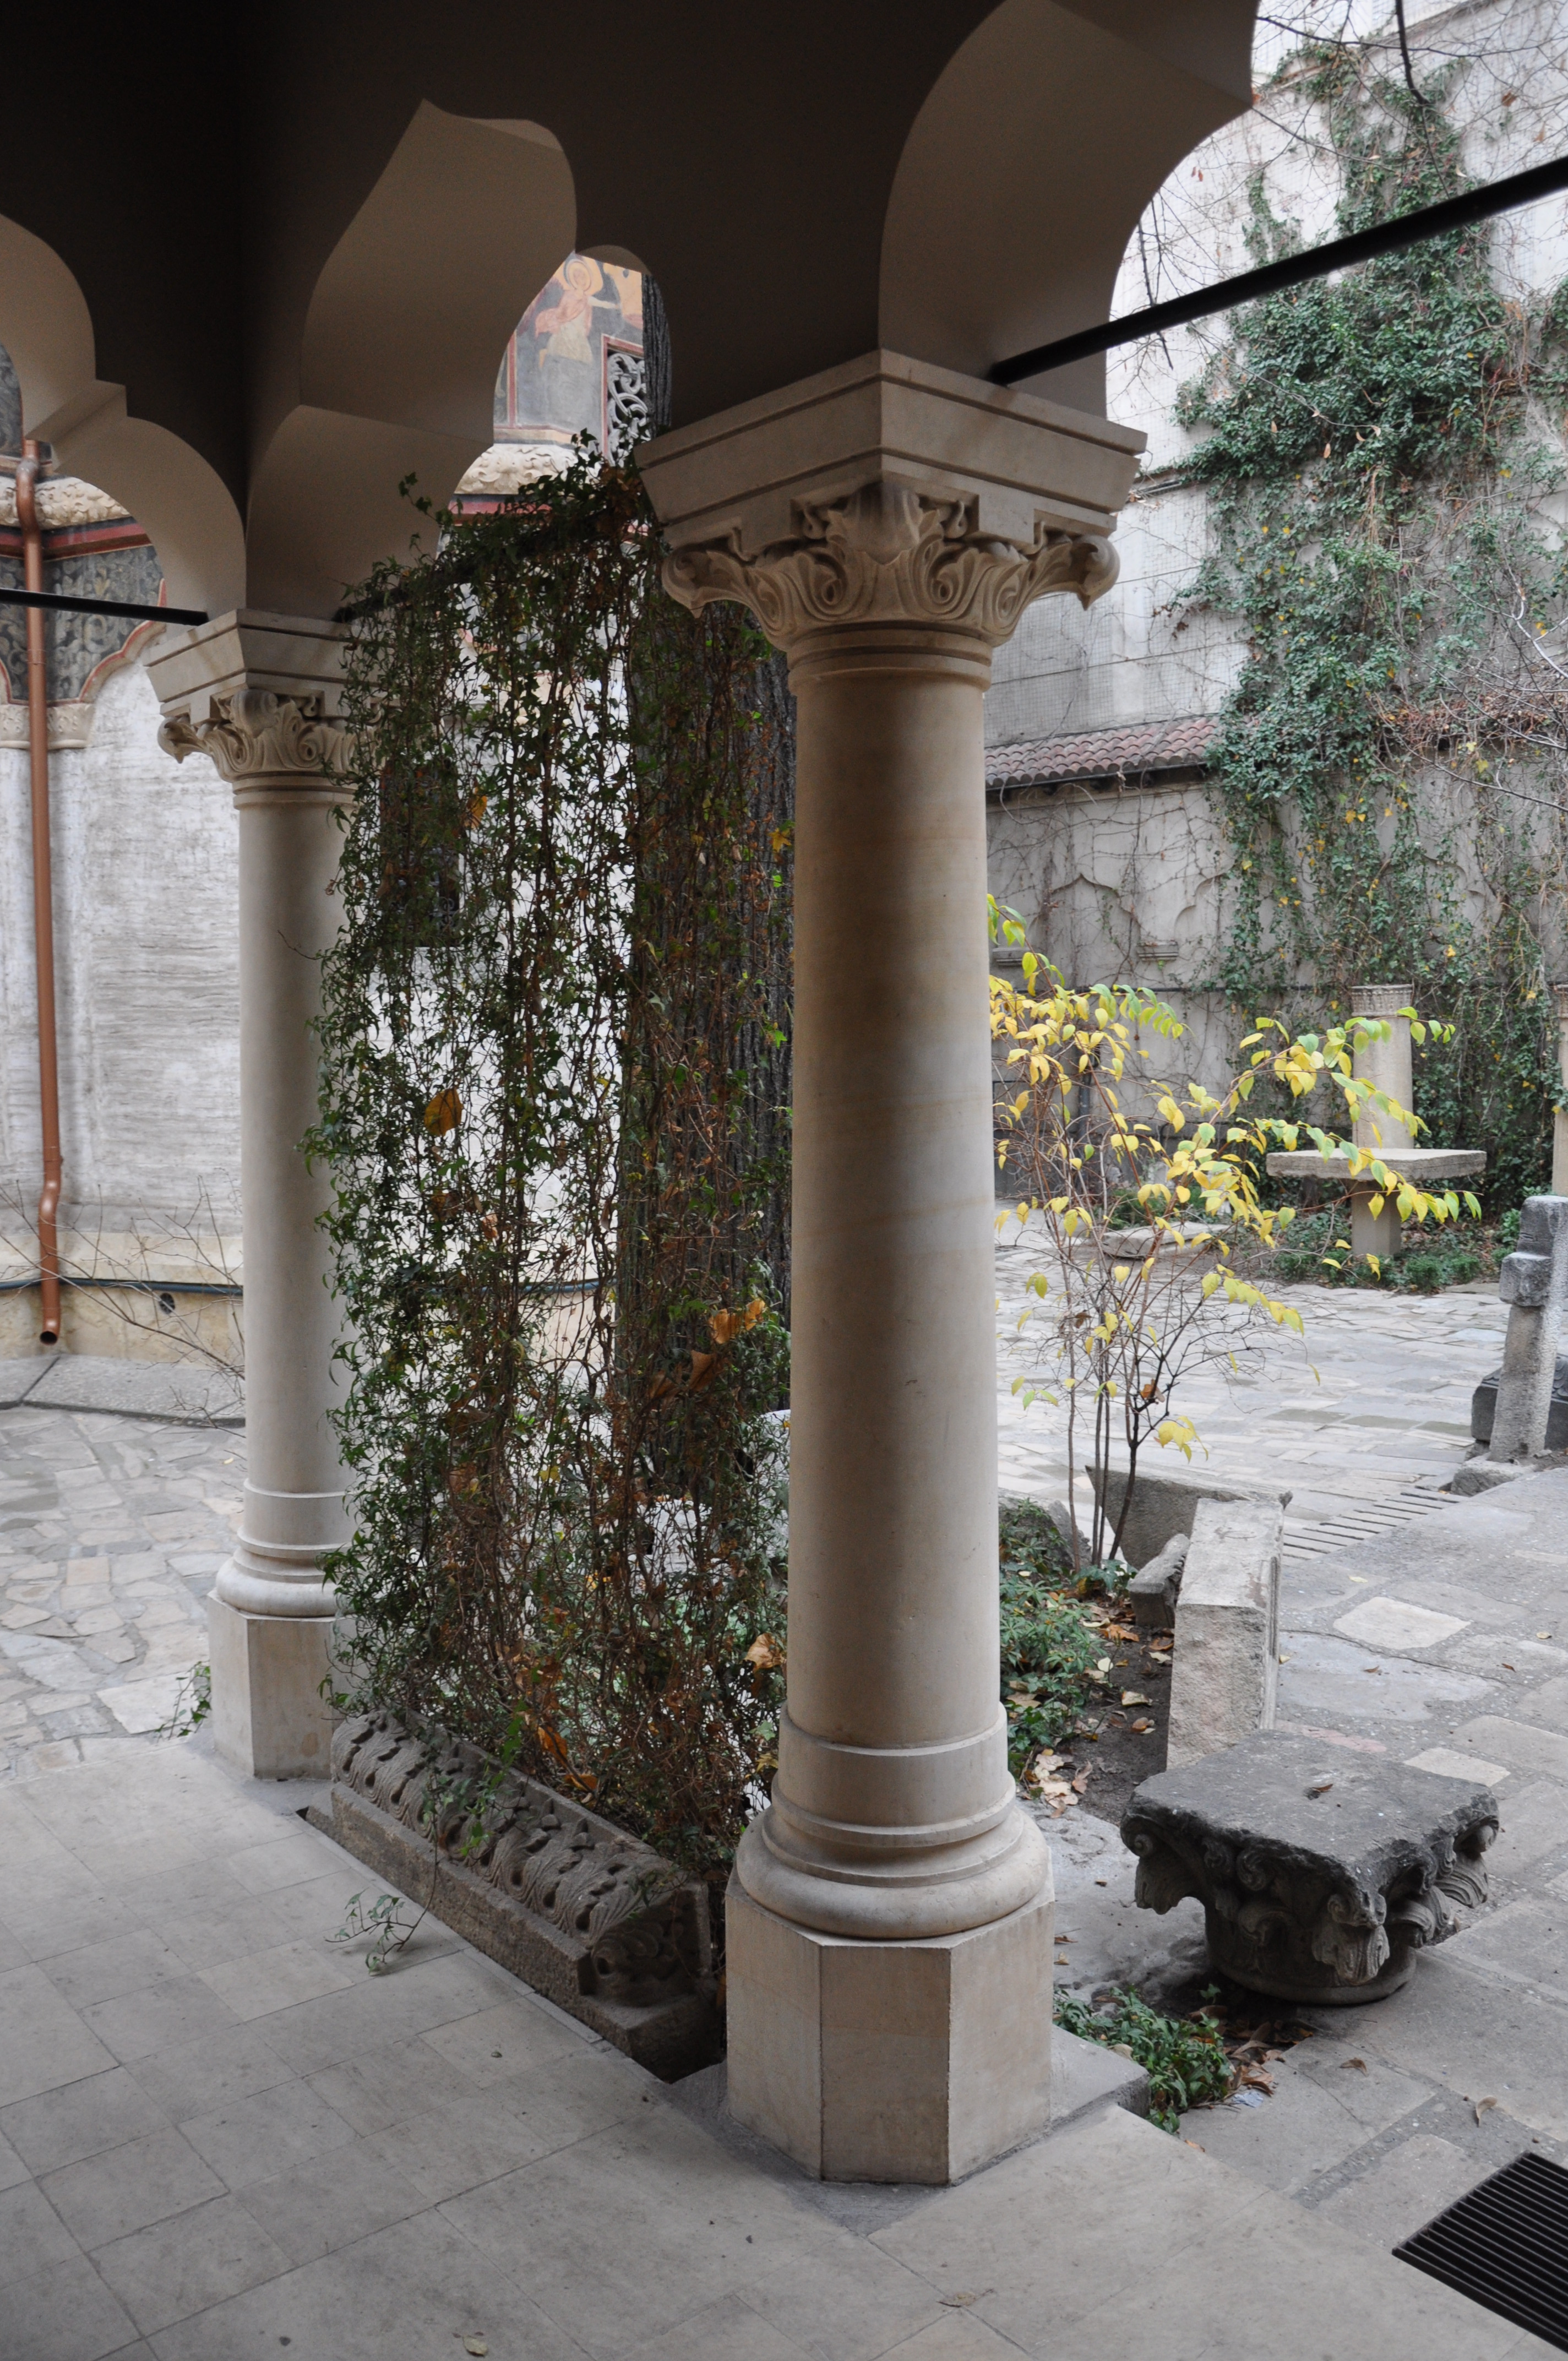
architecture, structure, photography, building, monument, photo, europe, statue, arch, column, religion, church, christian, lighting, photos, sculpture, capital, religious, memorial, free, art, de, courtyard, temple, monastery, churches, shrine, fotografie, christianity, romana, orthodox, eastern, water feature, romania, bucharest, convent, bor, biserica, arhitectura, orthodoxy, romanian, ortodoxa, patrimoniu, ortodox, manastirea, manastire, ortodoxia, ortodoxie, ecclesiastical, bisericeasc, cladire, edificiu, capitel, bucuresti, centrulvechi, lipscani, lmibiiaa19464, stavro, stavropoleos, brancovenesc, 1724, cre tinism, cre tin, ancient history, baluster, sfintiiarhanghelimihailsigavril